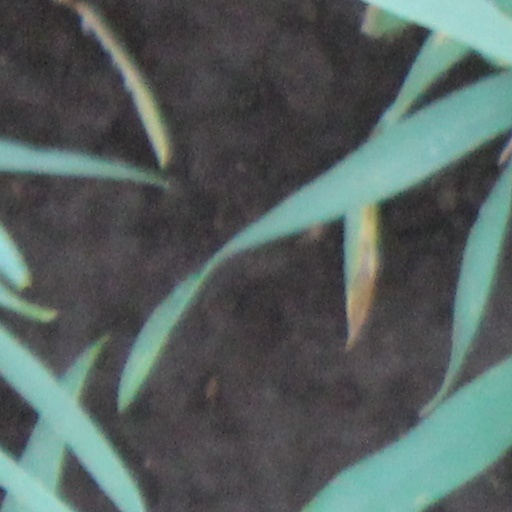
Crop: wheat